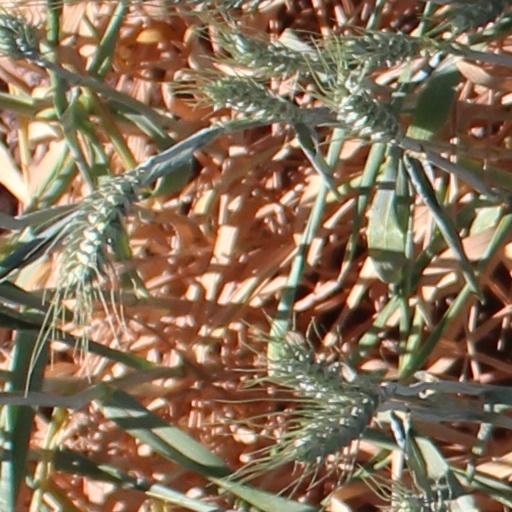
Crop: wheat